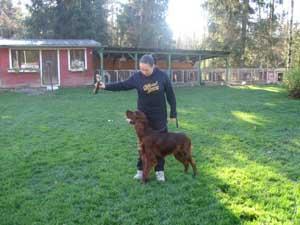
Irish_setter